Howard Jarvis

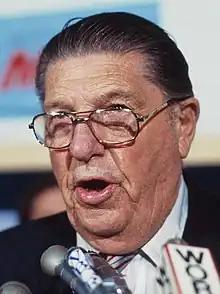
Jarvis in 1978

Howard Arnold Jarvis (September 22, 1903 – August 12, 1986) was an American businessman, lobbyist, and politician. He was a tax policy activist responsible for passage of California's Proposition 13 in 1978.